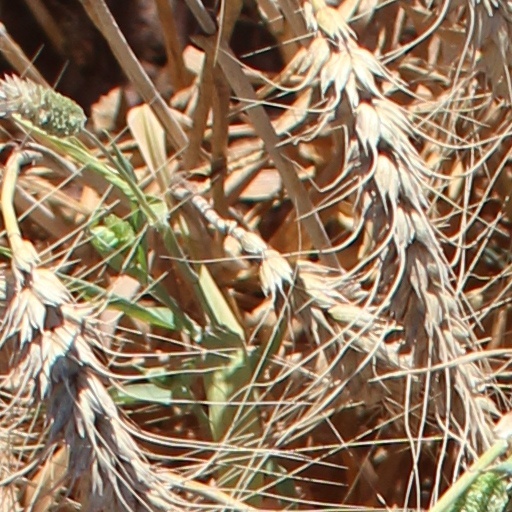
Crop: wheat